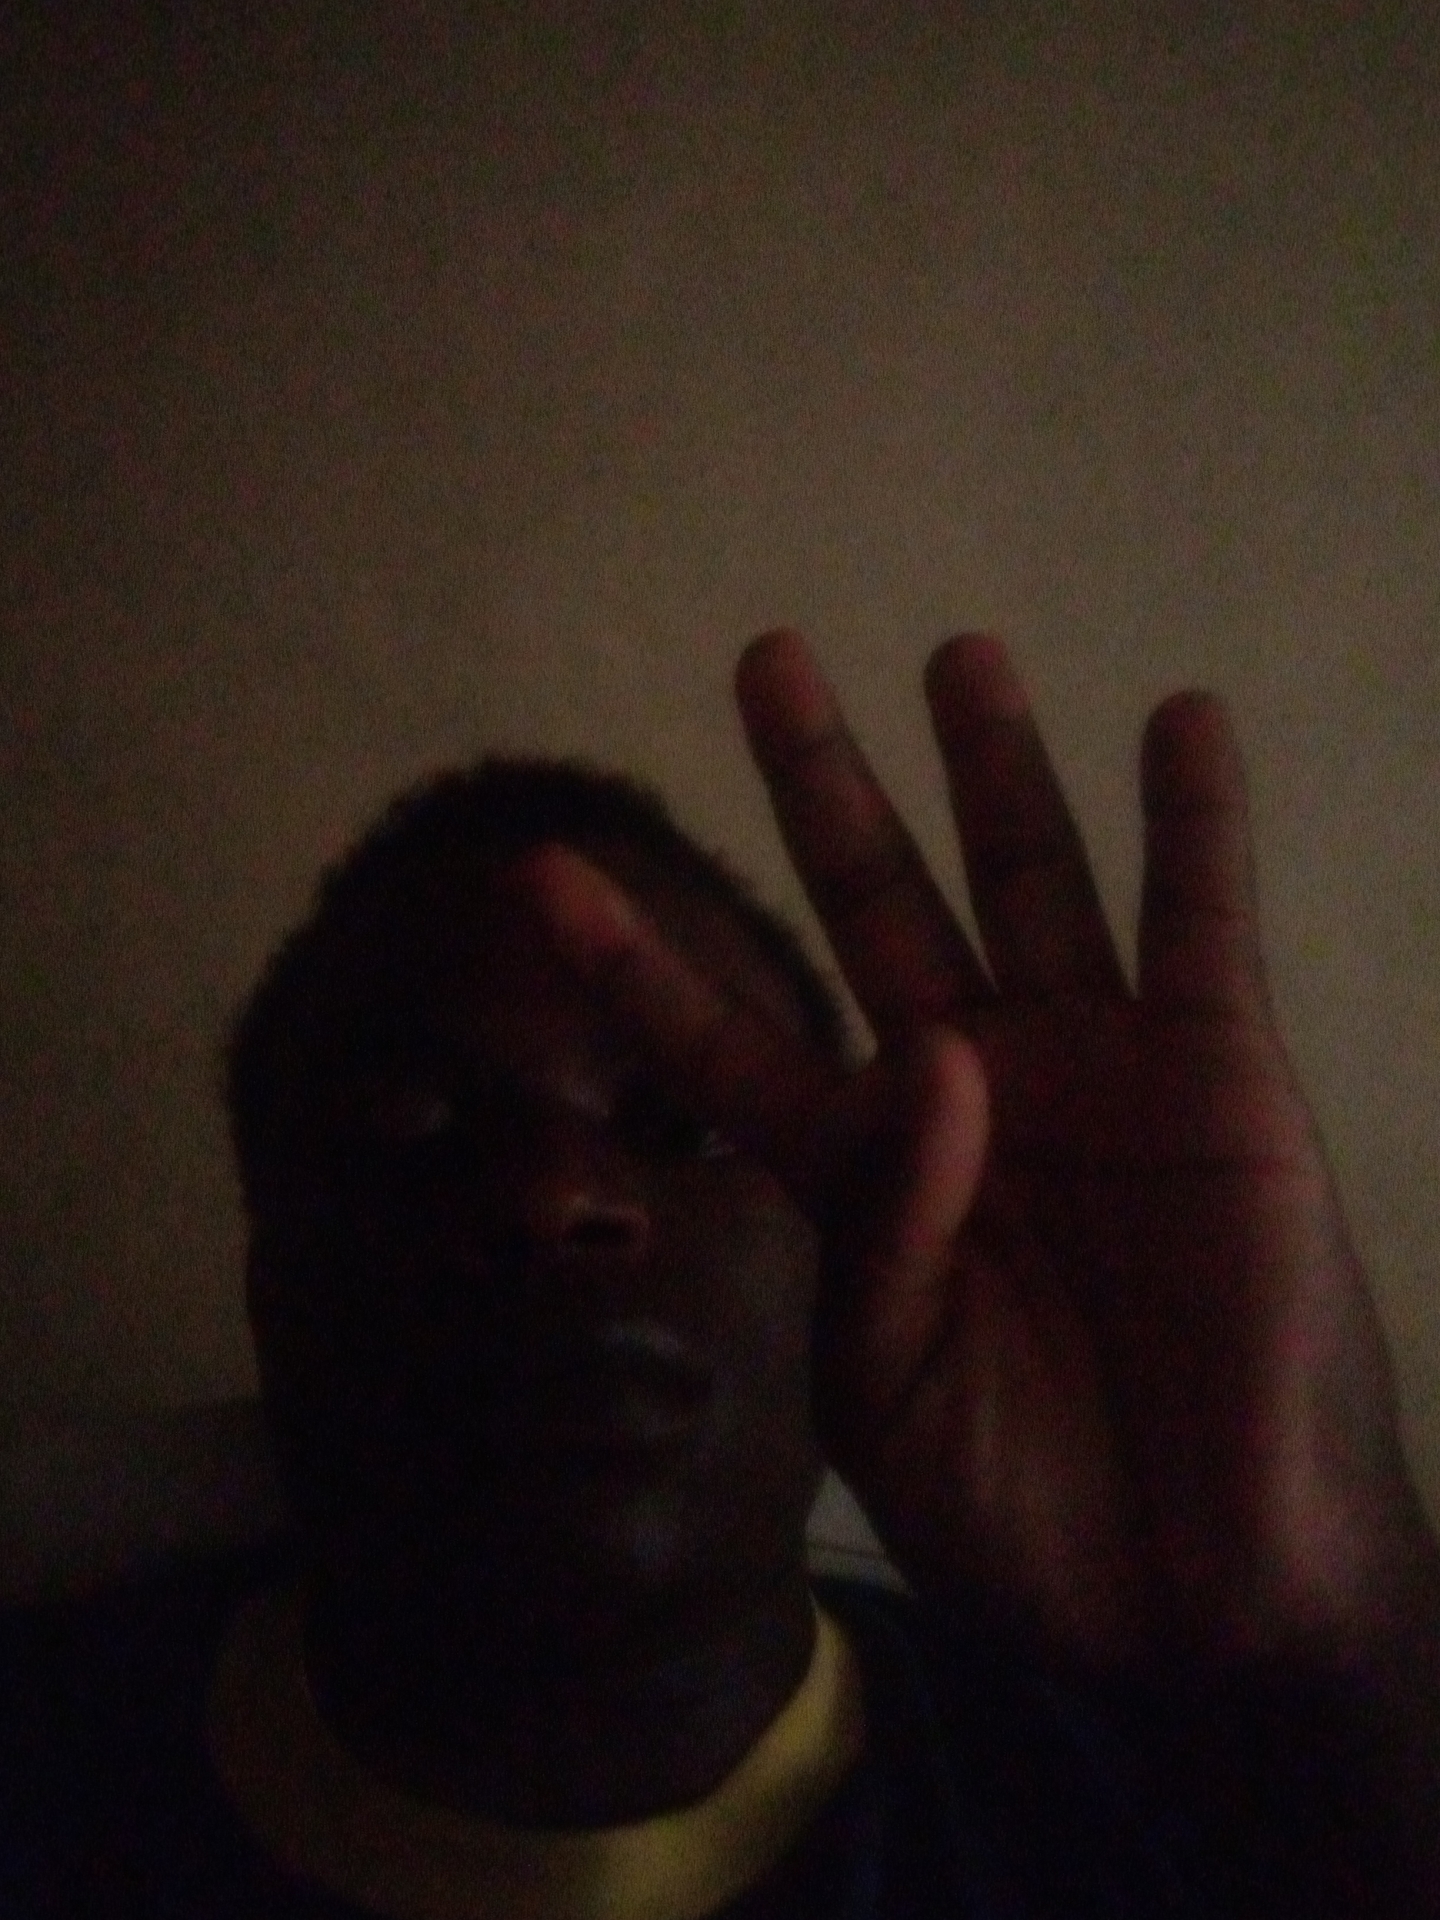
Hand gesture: four